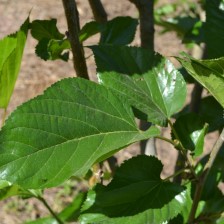
Variety: ChiangMaiBuriram60